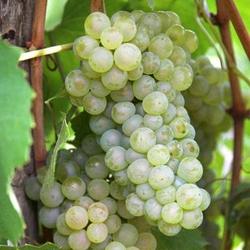
Label: Grapes